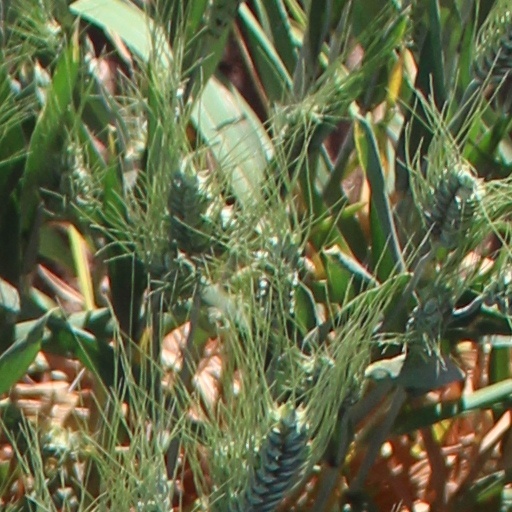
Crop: wheat